Reginald Hobbs

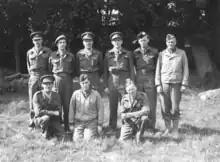
Staff officers of the 21st Army Group, June 1944. Colonel R. G. S. Hobbs, wearing peaked cap, is stood third from the right in the back row.

Hobbs was commissioned into the Royal Artillery in 1928. He played rugby for England against South Africa at Twickenham in 1932, and then served in India. He fought in the Second World War, becoming commanding officer of the 104th Regiment (Essex Yeomanry), Royal Horse Artillery in the Western Desert taking part in the Battle of El Alamein in 1942 and then being deployed to North West Europe as a General Staff Officer.